Henry Potonié

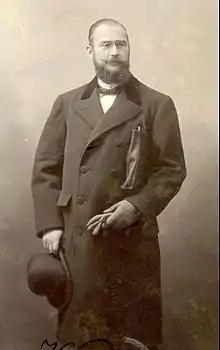

Henry Potonié (16 November 1857 – 28 November 1913) was a German botanist and paleobotanist, known for his studies of coal formation.